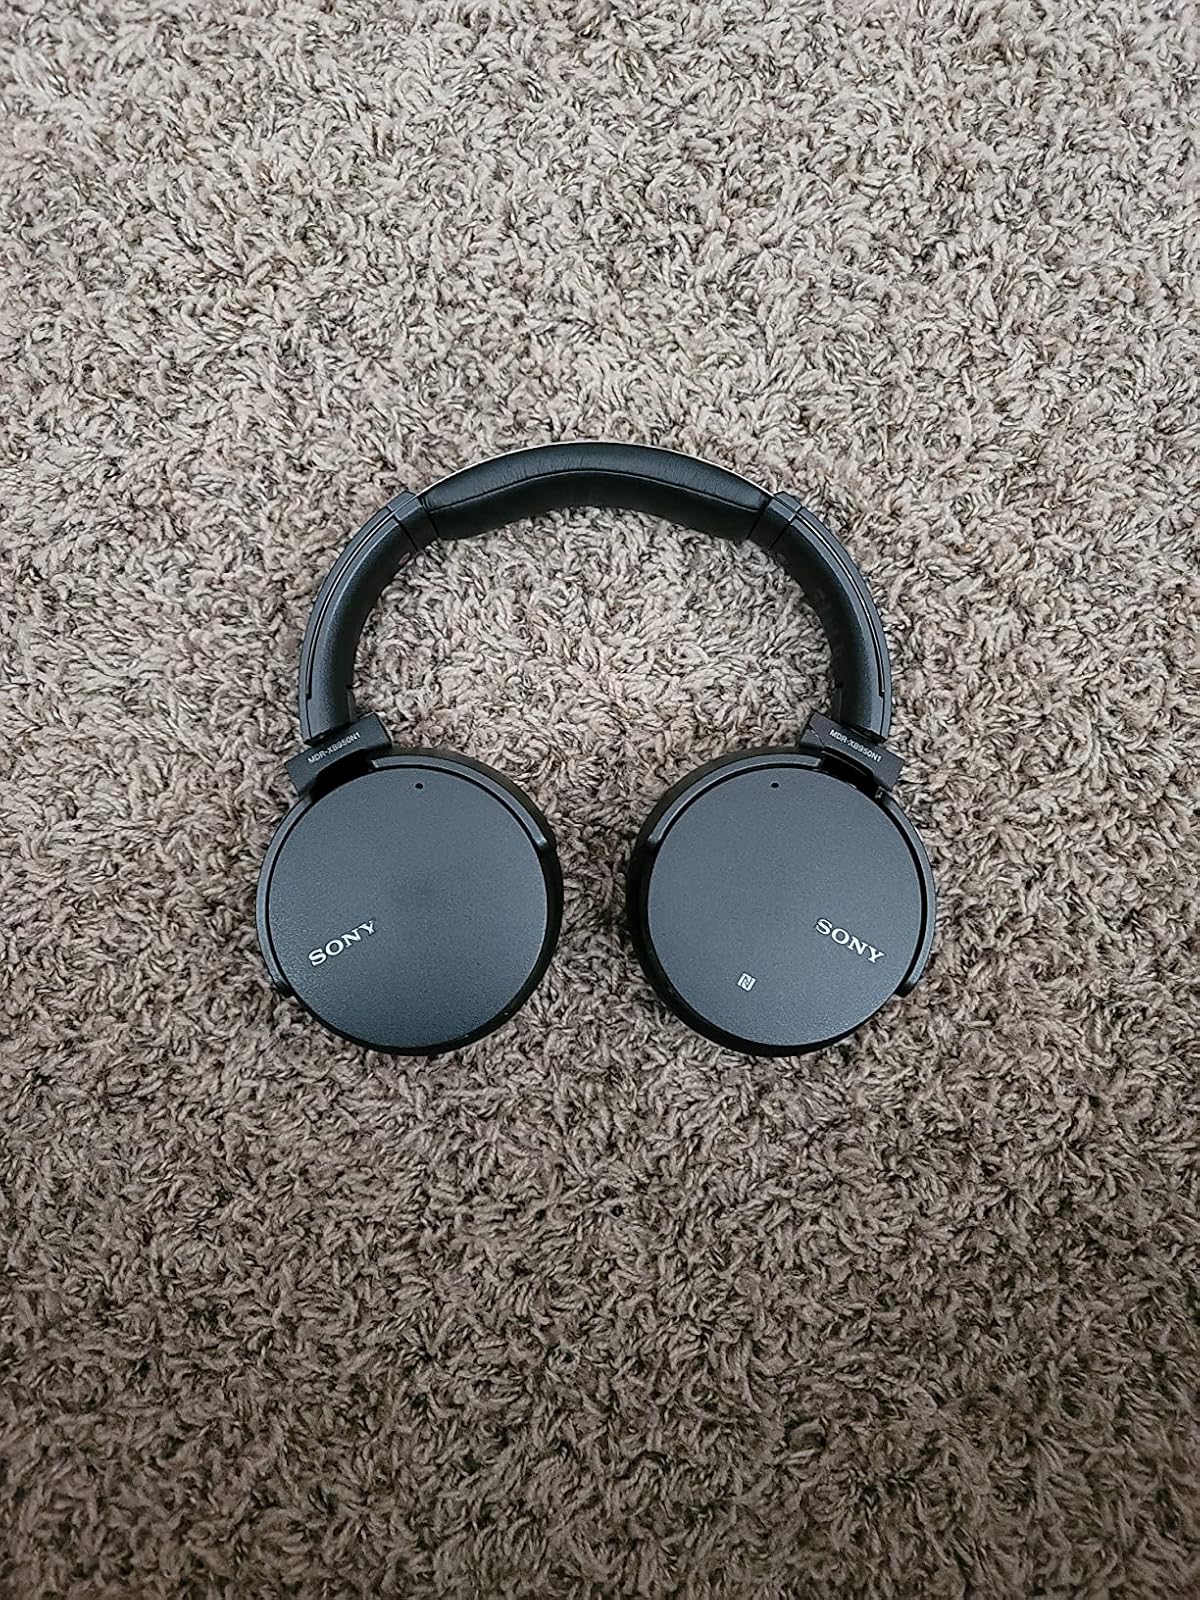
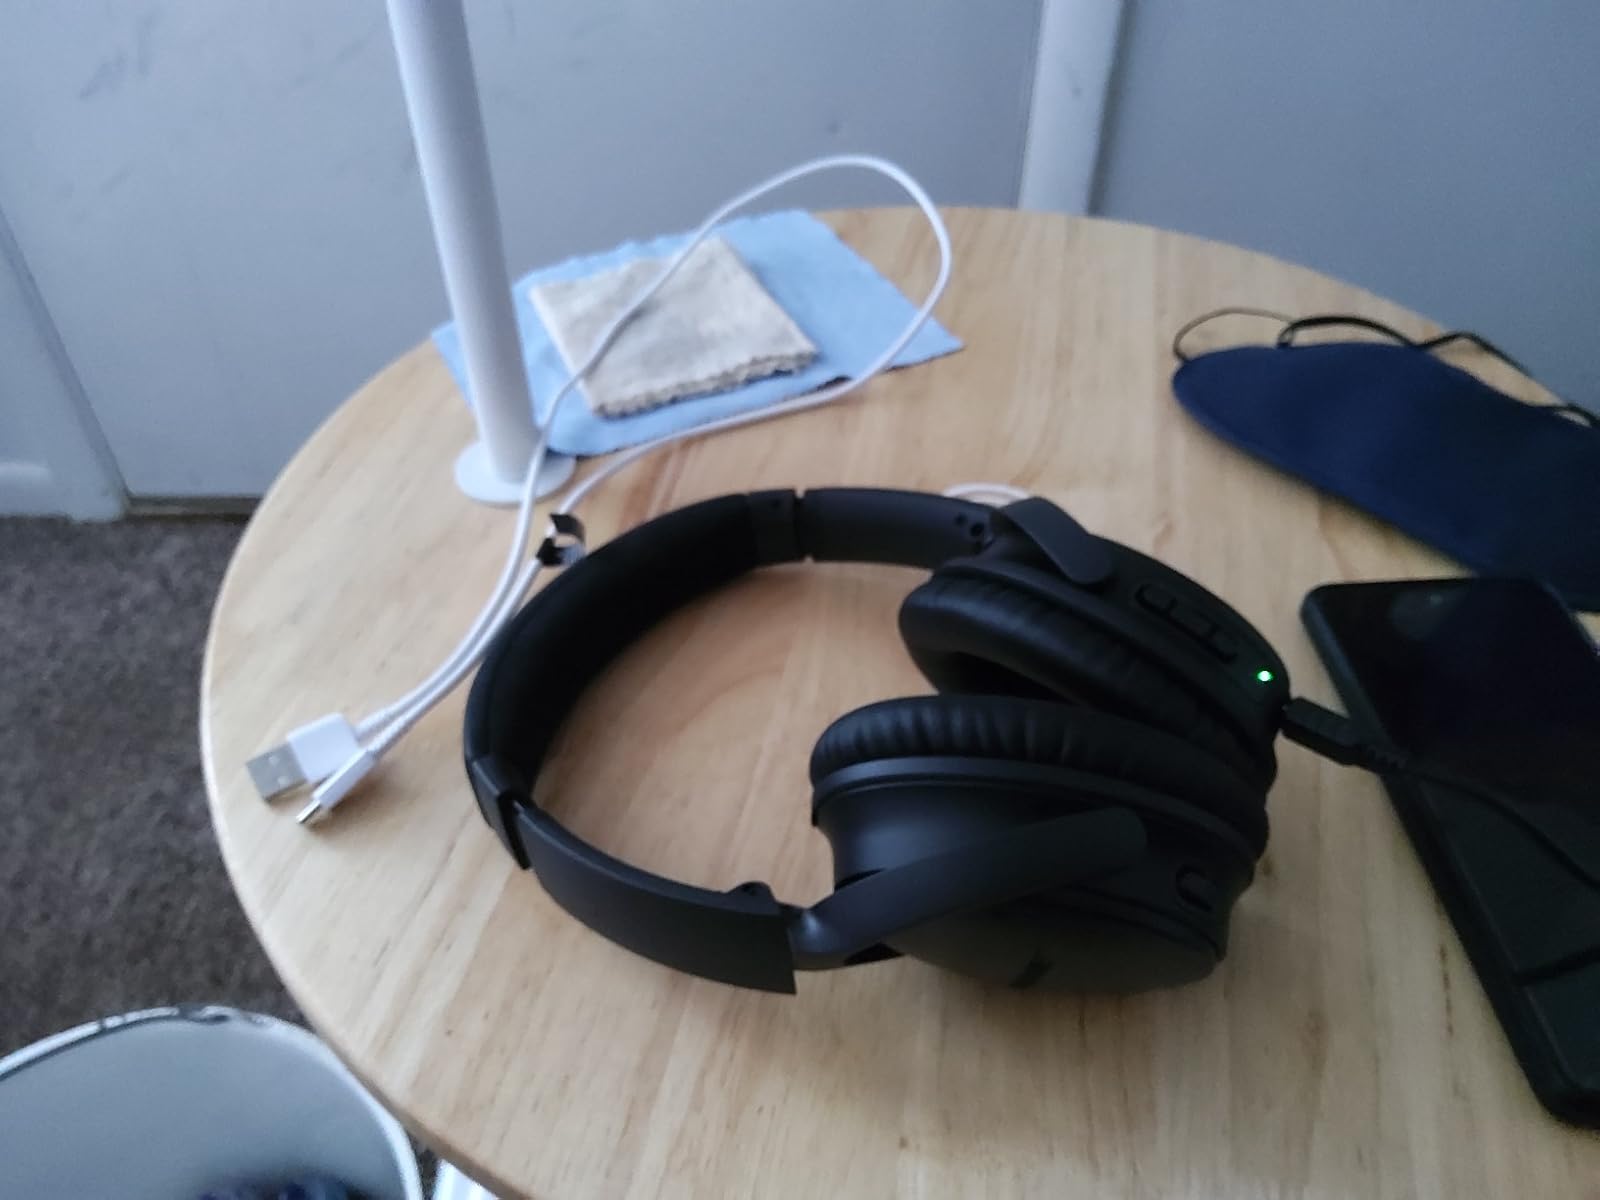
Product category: headphones
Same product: no